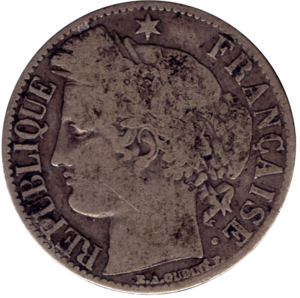
Avers 1 franc type Cérès émise en 1871
Cet article liste les émissions de franc français sous la Troisième République et la Quatrième République entre 1870 et 1959 avec une interruption sous le régime de Vichy. Les nouveaux francs de la Cinquième République n’ont été émis qu'à partir de 1960.